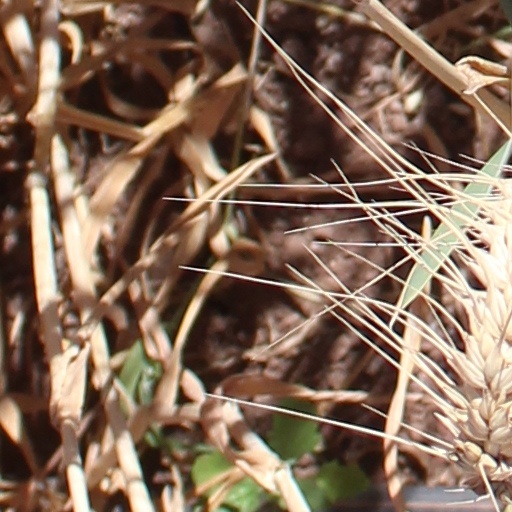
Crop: wheat